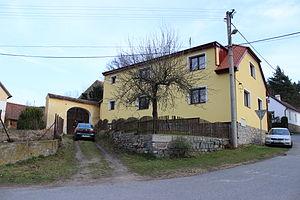
Mon cher petit village est un film tchécoslovaque réalisé par Jiří Menzel, sorti en 1985.